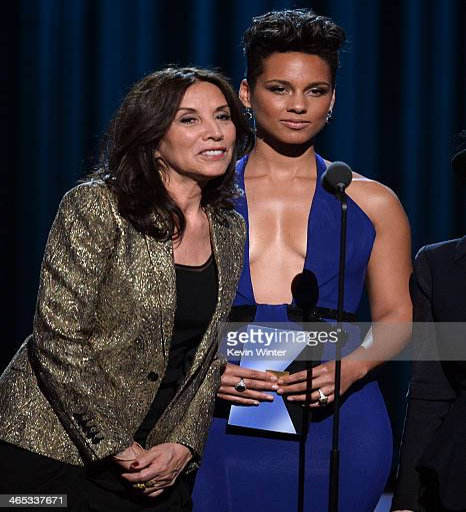
actor and rhythm and blues artist speak onstage during awards